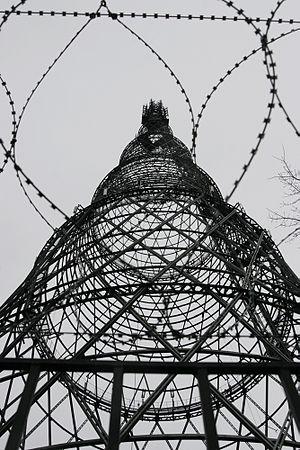
La tour Choukhov, également connue sous le nom de tour de Chabolovka, est une tour de radio et télé-diffusion située à Moscou, en Russie.